Super Swap

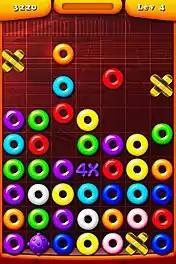
A gameplay screenshot of Super Swap presenting the mechanics.

Super Swap is an arcade puzzle game with elements of a match-3 genre. Blocks fall from the top of the upper screen to the bottom of the touchscreen, one by one. A player has to use a stylus to click on blocks and to drag them in one of 4 directions. Dragging enables the player to swap blocks and as a result to remove pieces off the board by making 3-in-a row or more matches. Combos can be only achieved in a horizontal or vertical row. Objects can be swapped even while they are still falling. If blocks pile above the bottom of the upper screen, it is game over.